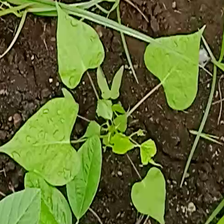
Weed species: Obscure_morning _glory(Ipomoea obscura)